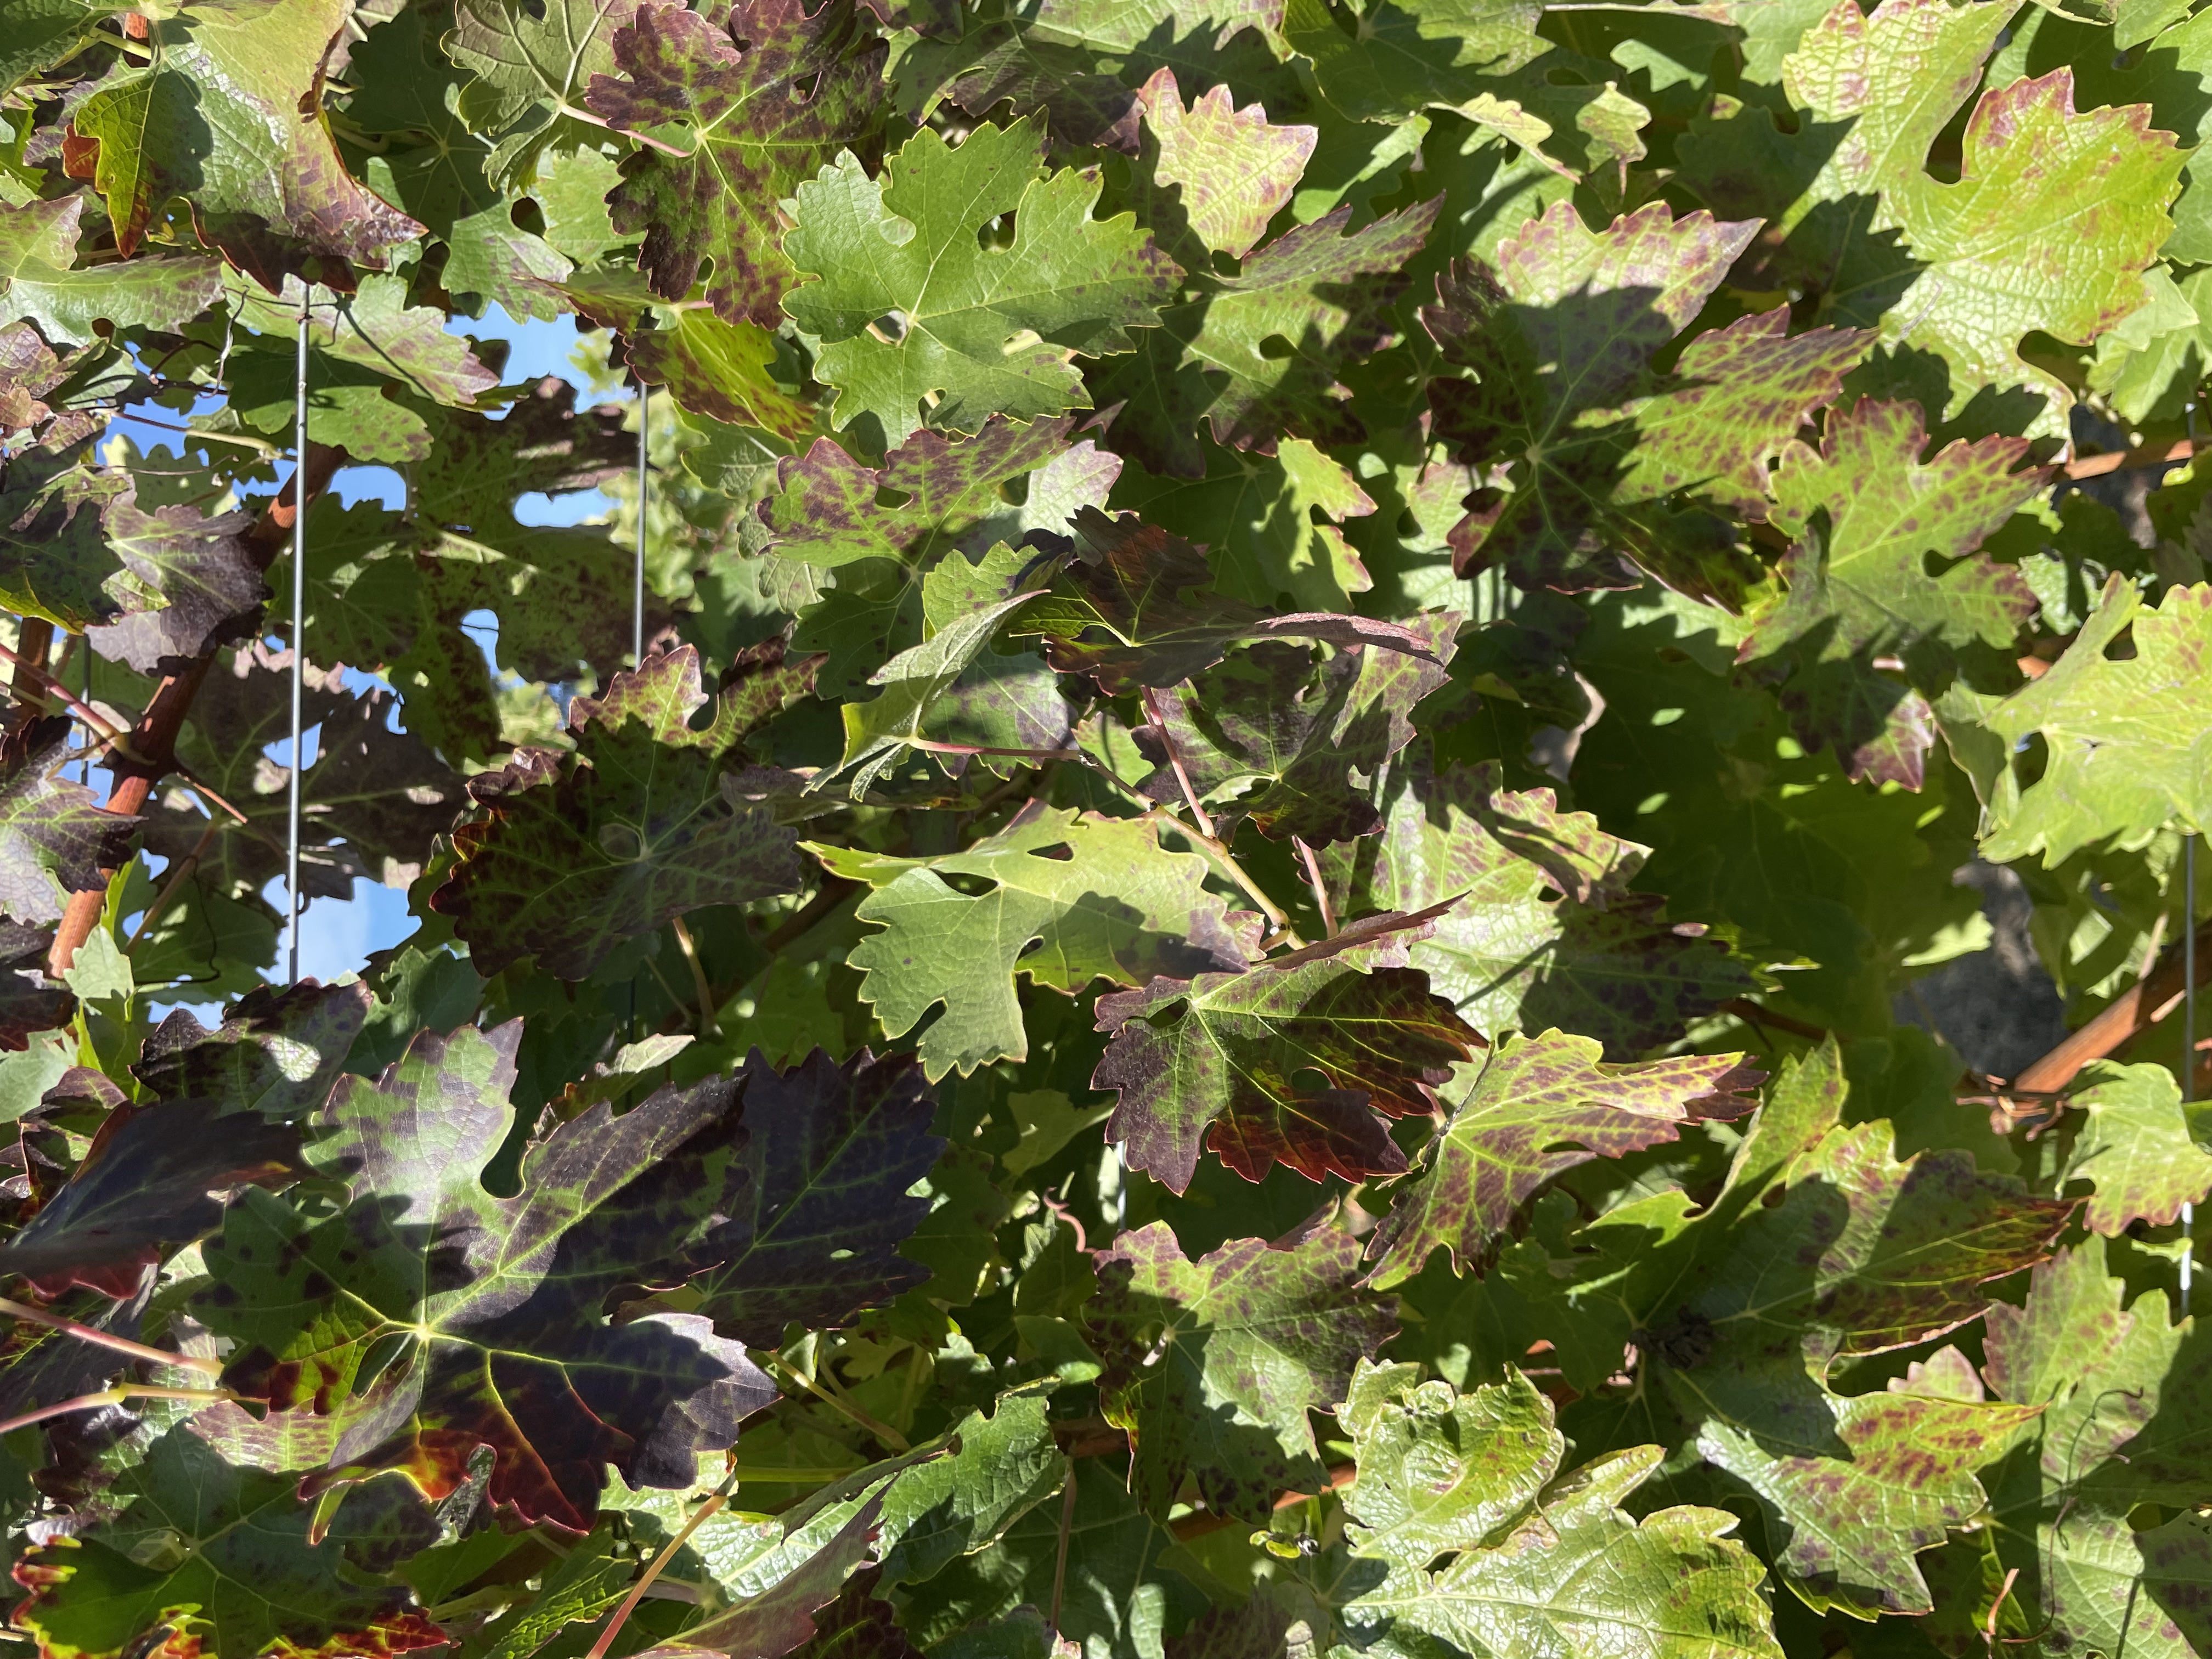
Label: Leafroll 3